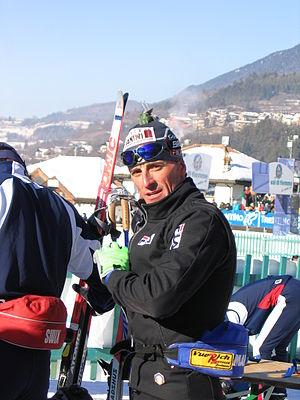
Fulvio Valbusa, né le 15 février 1969 à Vérone, est un ancien fondeur italien. Il est le frère de la fondeuse Sabina Valbusa.